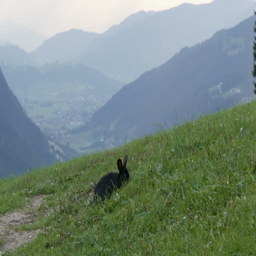
cute fluffy black rabbit chews grass on a background of the picturesque valley